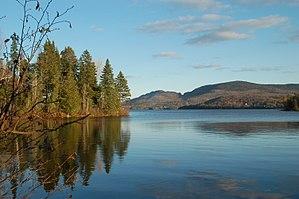
Vue sur le lac Archambault, Saint-Donat-De-Montcalm, Québec
Lanaudière est une région administrative du Québec. La région est située le long du Saint-Laurent, à environ 30 kilomètres au nord-est de Montréal, et elle comprend aussi les vallées des rivières L'Assomption et Ouareau. Ses habitants sont des Lanaudois et des Lanaudoises.